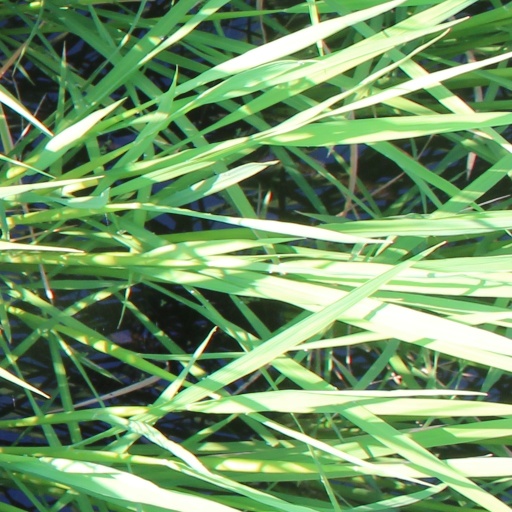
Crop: rice